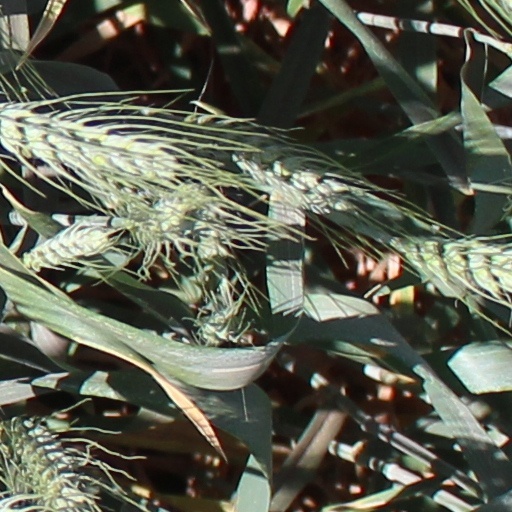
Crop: wheat